Springbank (Roslyn Harbor, New York)

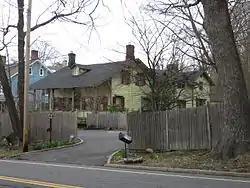
South end of the driveway to Springbank on Bryant Avenue.

Springbank is a historic home located at Roslyn Harbor in Nassau County, New York. It was built about 1835 and expanded and modified in 1880. A two-story rear addition was completed in 1959. It exhibits building construction and stylistic details from a number of periods. The first renovation was a conversion of the original simple dwelling to a Swiss cottage style building. Details added include the Dutch door main entry, full front porch, overhanging roof, front dormer, and a seven-foot addition. It features a deep front porch on the front elevation with sawn brackets. The property was once owned by the family of William Cullen Bryant.